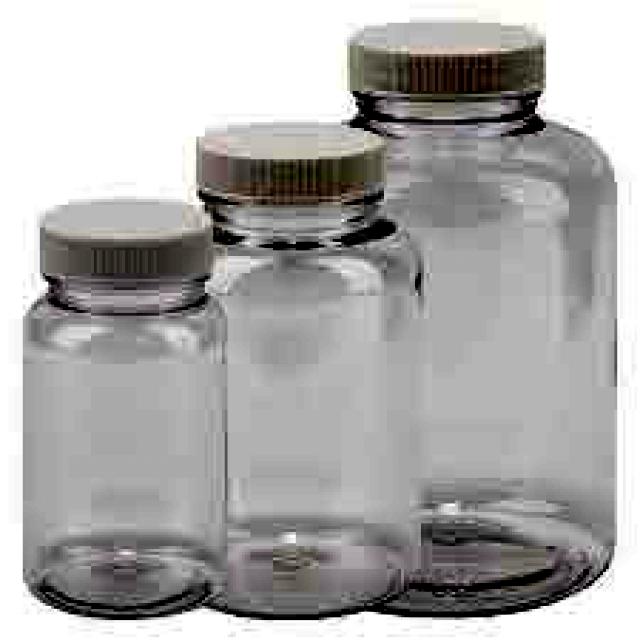
Label: Glass